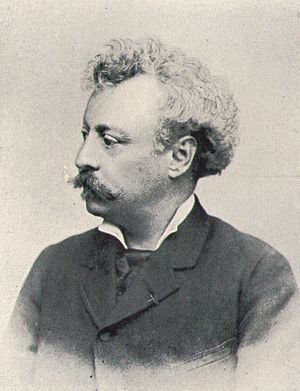
Charles-Marie-Félix Martin
Charles-Marie-Félix Martin var en fransk billedhugger.